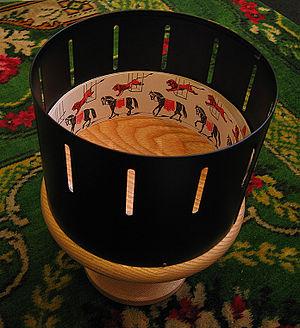
Le zootrope est un jouet optique inventé simultanément en 1834 par William George Horner et Simon Stampfer. Se fondant sur la persistance rétinienne et l'effet phi, le zootrope permet de donner l'illusion de mouvement d'un personnage dessiné.